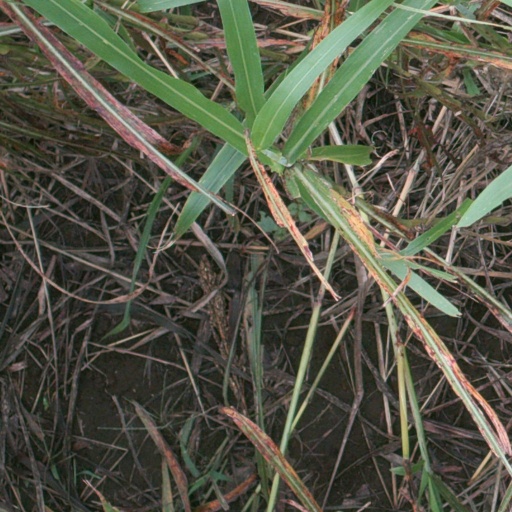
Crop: sorghum